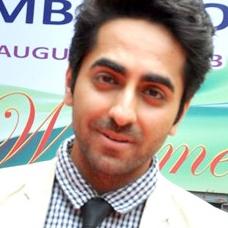
Age: 28